Rocky Butte

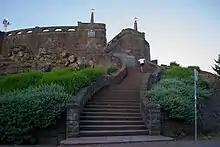
The steps leading up to Joseph Wood Hill Park on Rocky Butte

Rocky Butte is part of the Rocky Butte Natural Area, encompassing of land on NE Rocky Butte Road. The summit of Rocky Butte is a Portland city park, Joseph Wood Hill Park, which covers . The park offers views of the Boring Lava Field, Mount St. Helens, and Mount Hood. It lies in the throat of Rocky Butte's former volcanic vent on a bluff above the Hill Military Academy campus; this land was donated by Joseph Hill's sons. The park has red, crushed stone pathways, a stone wall, and a stone pedestal adorned with a metal plague bearing Joseph Wood Hill's image looking to the west. Rocky Butte is a popular location for seeing mountains. In 2017, the Portland Parks & Recreation bureau proposed to clear trees and invasive species in the park to allow better views of downtown Portland, Mount Hood, and Mount St. Helens, planting 400 low-growth trees and 5,200 shrubs in their place. A man was killed after falling from the summit viewpoint in May 2015.